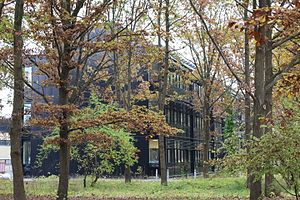
Danmarks Tekniske Universitet / Institutter
Bygning 328 med DTU Space.
Technical University of Denmark, Building 328, DTU Space.
Den Polytekniske Læreanstalt, Danmarks Tekniske Universitet er en selvejende statslig uddannelses- og forskningsinstitution til uddannelse af civilingeniører og diplomingeniører samt forskning inden for ingeniørvidenskab. Desuden udbydes et flerstrenget efteruddannelsesprogram.